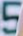
Number: 5